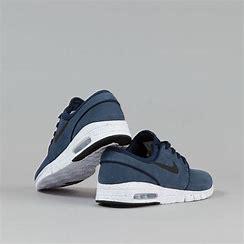
Brand: Nike
Model: SB Stefan Janoski Max